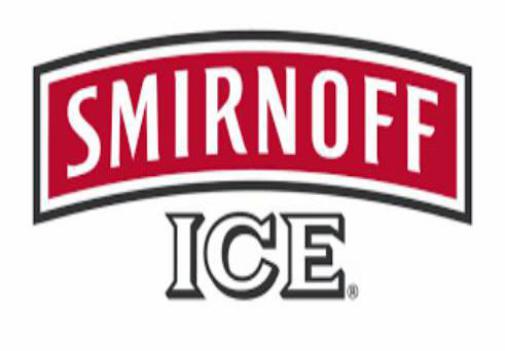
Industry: Food